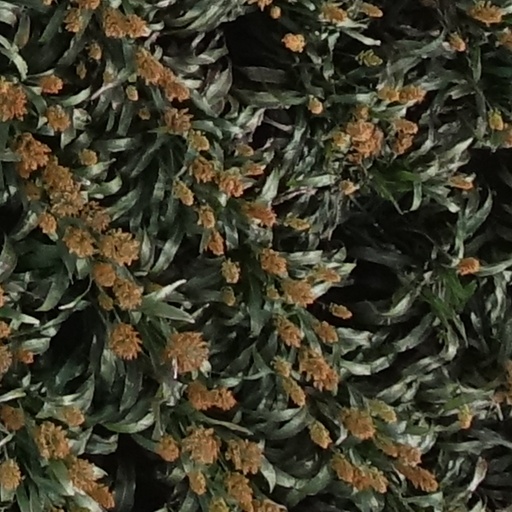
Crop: sorghum